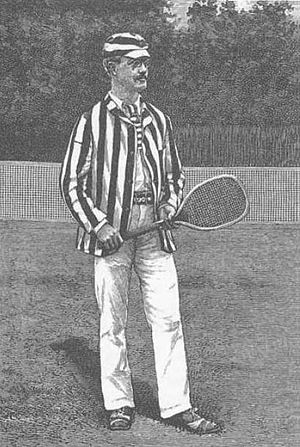
Richard Sears
Richard Sears
"Richard Dudley ""Dick"" Sears var en amerikansk tennisspiller, som syv gange vandt US National Championships i herresingle, 1881–87, og seks gange i herredouble, 1882–87.